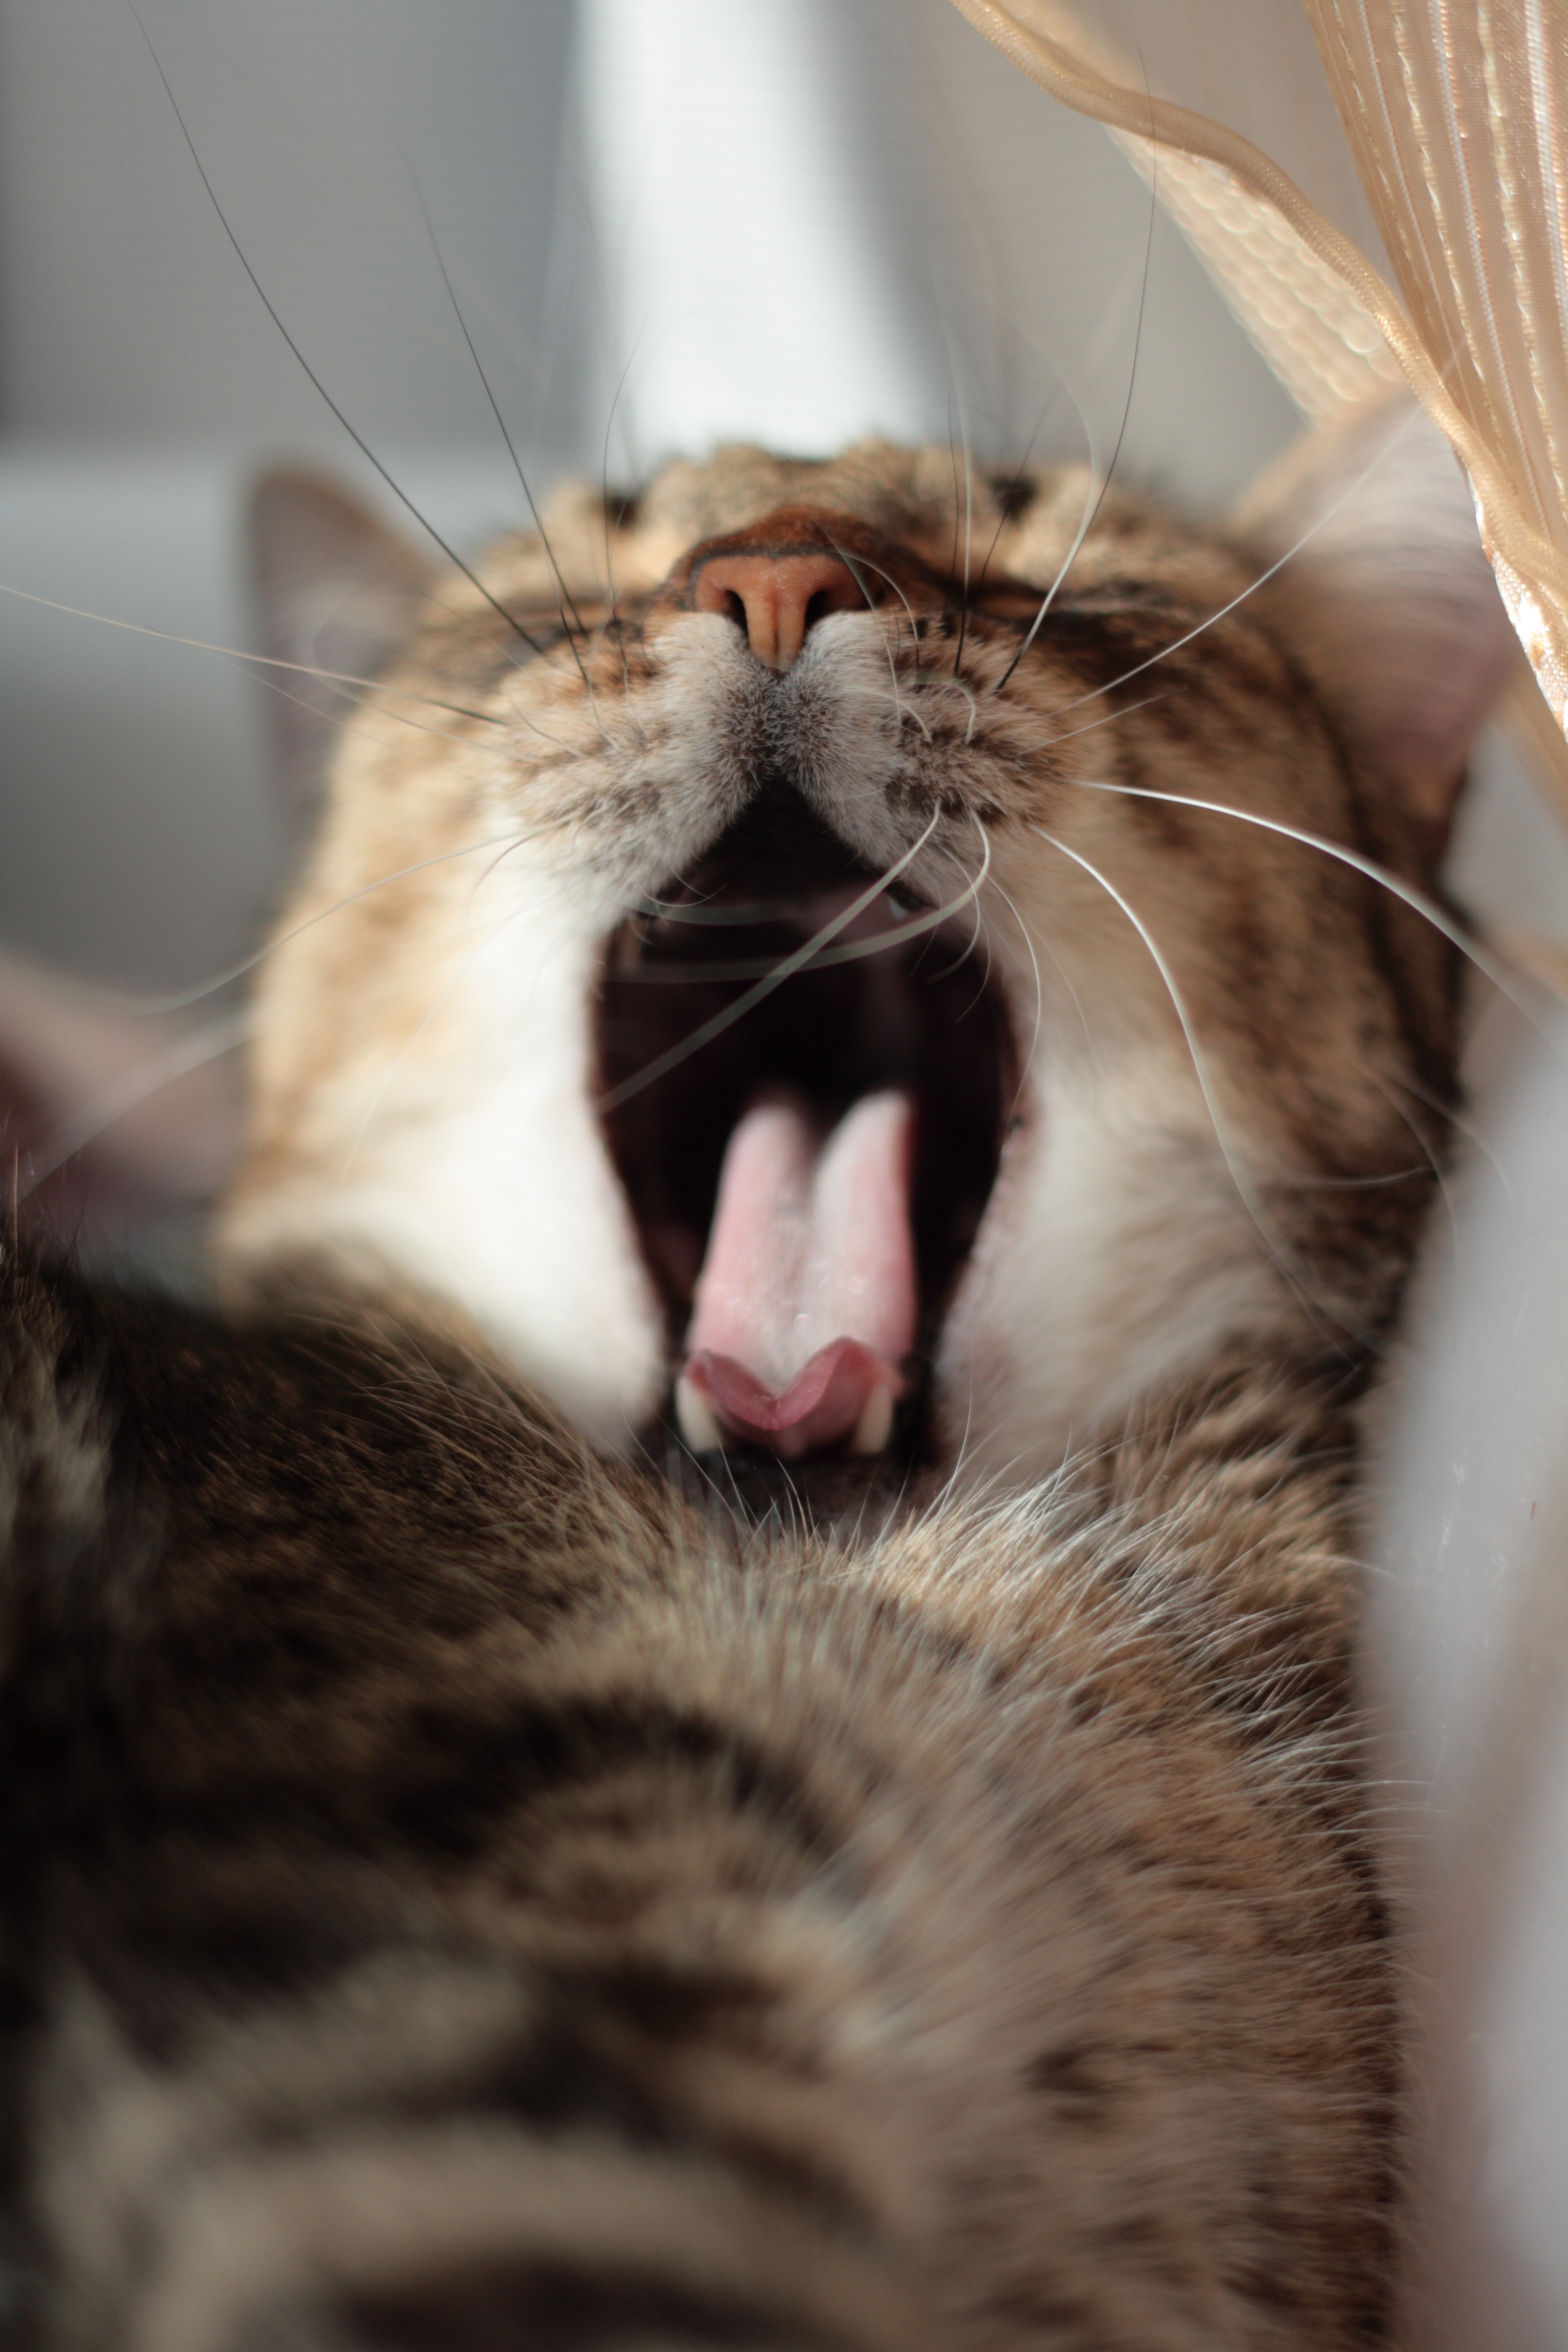
kitten, cat, mammal, facial expression, yawn, close up, nose, whiskers, snout, eye, vertebrate, organ, tabby cat, small to medium sized cats, cat like mammal